Hewson–Gutting House

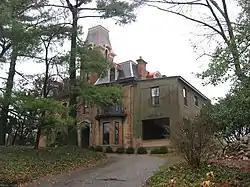
Front of the house

Hewson–Gutting House is a registered historic building in Cincinnati, Ohio, listed in the National Register on December 21, 1979.